St Beuno's Jesuit Spirituality Centre

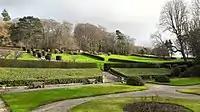
Gardens

In 1832, Following the Act of Catholic Emancipation of 1829, the Jesuits came to North Wales and founded St Winefride's Church in nearby Holywell, Flintshire. In 1846, Fr Randal Lythgoe, the Provincial of the Jesuits in Britain, visited Holywell and toured the neighbouring area. When he came to Tremeirchion, to see farm land which the Jesuits owned, he quickly resolved that this should be the site for a new college to train Jesuit recruits for the priesthood. The college was named after a local saint, St Beuno.